Fifth disease

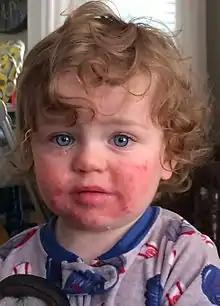
Photo of a 14-month old child with fifth disease, also known as "slapped cheeks disease."

Recovery from parvovirus B19 infection is achieved by production of IgM antibodies which are specific for virus and are generated 10–12 days after infection. After day 16, when signs of fifth disease (red rashes) and arthralgia (pain in joints) becomes apparent, specific anti B19 IgG is produced by immune cells. Production of serum anti B19 IgG keeps infection under control and facilitates the recovery of erythroid cell production in erythroid lineage cells that were targeted by parvovirus B19.